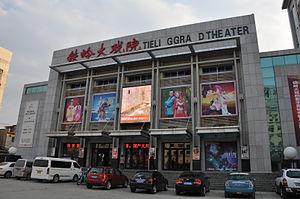
Tieling est une ville-préfecture du nord de la province du Liaoning en Chine.